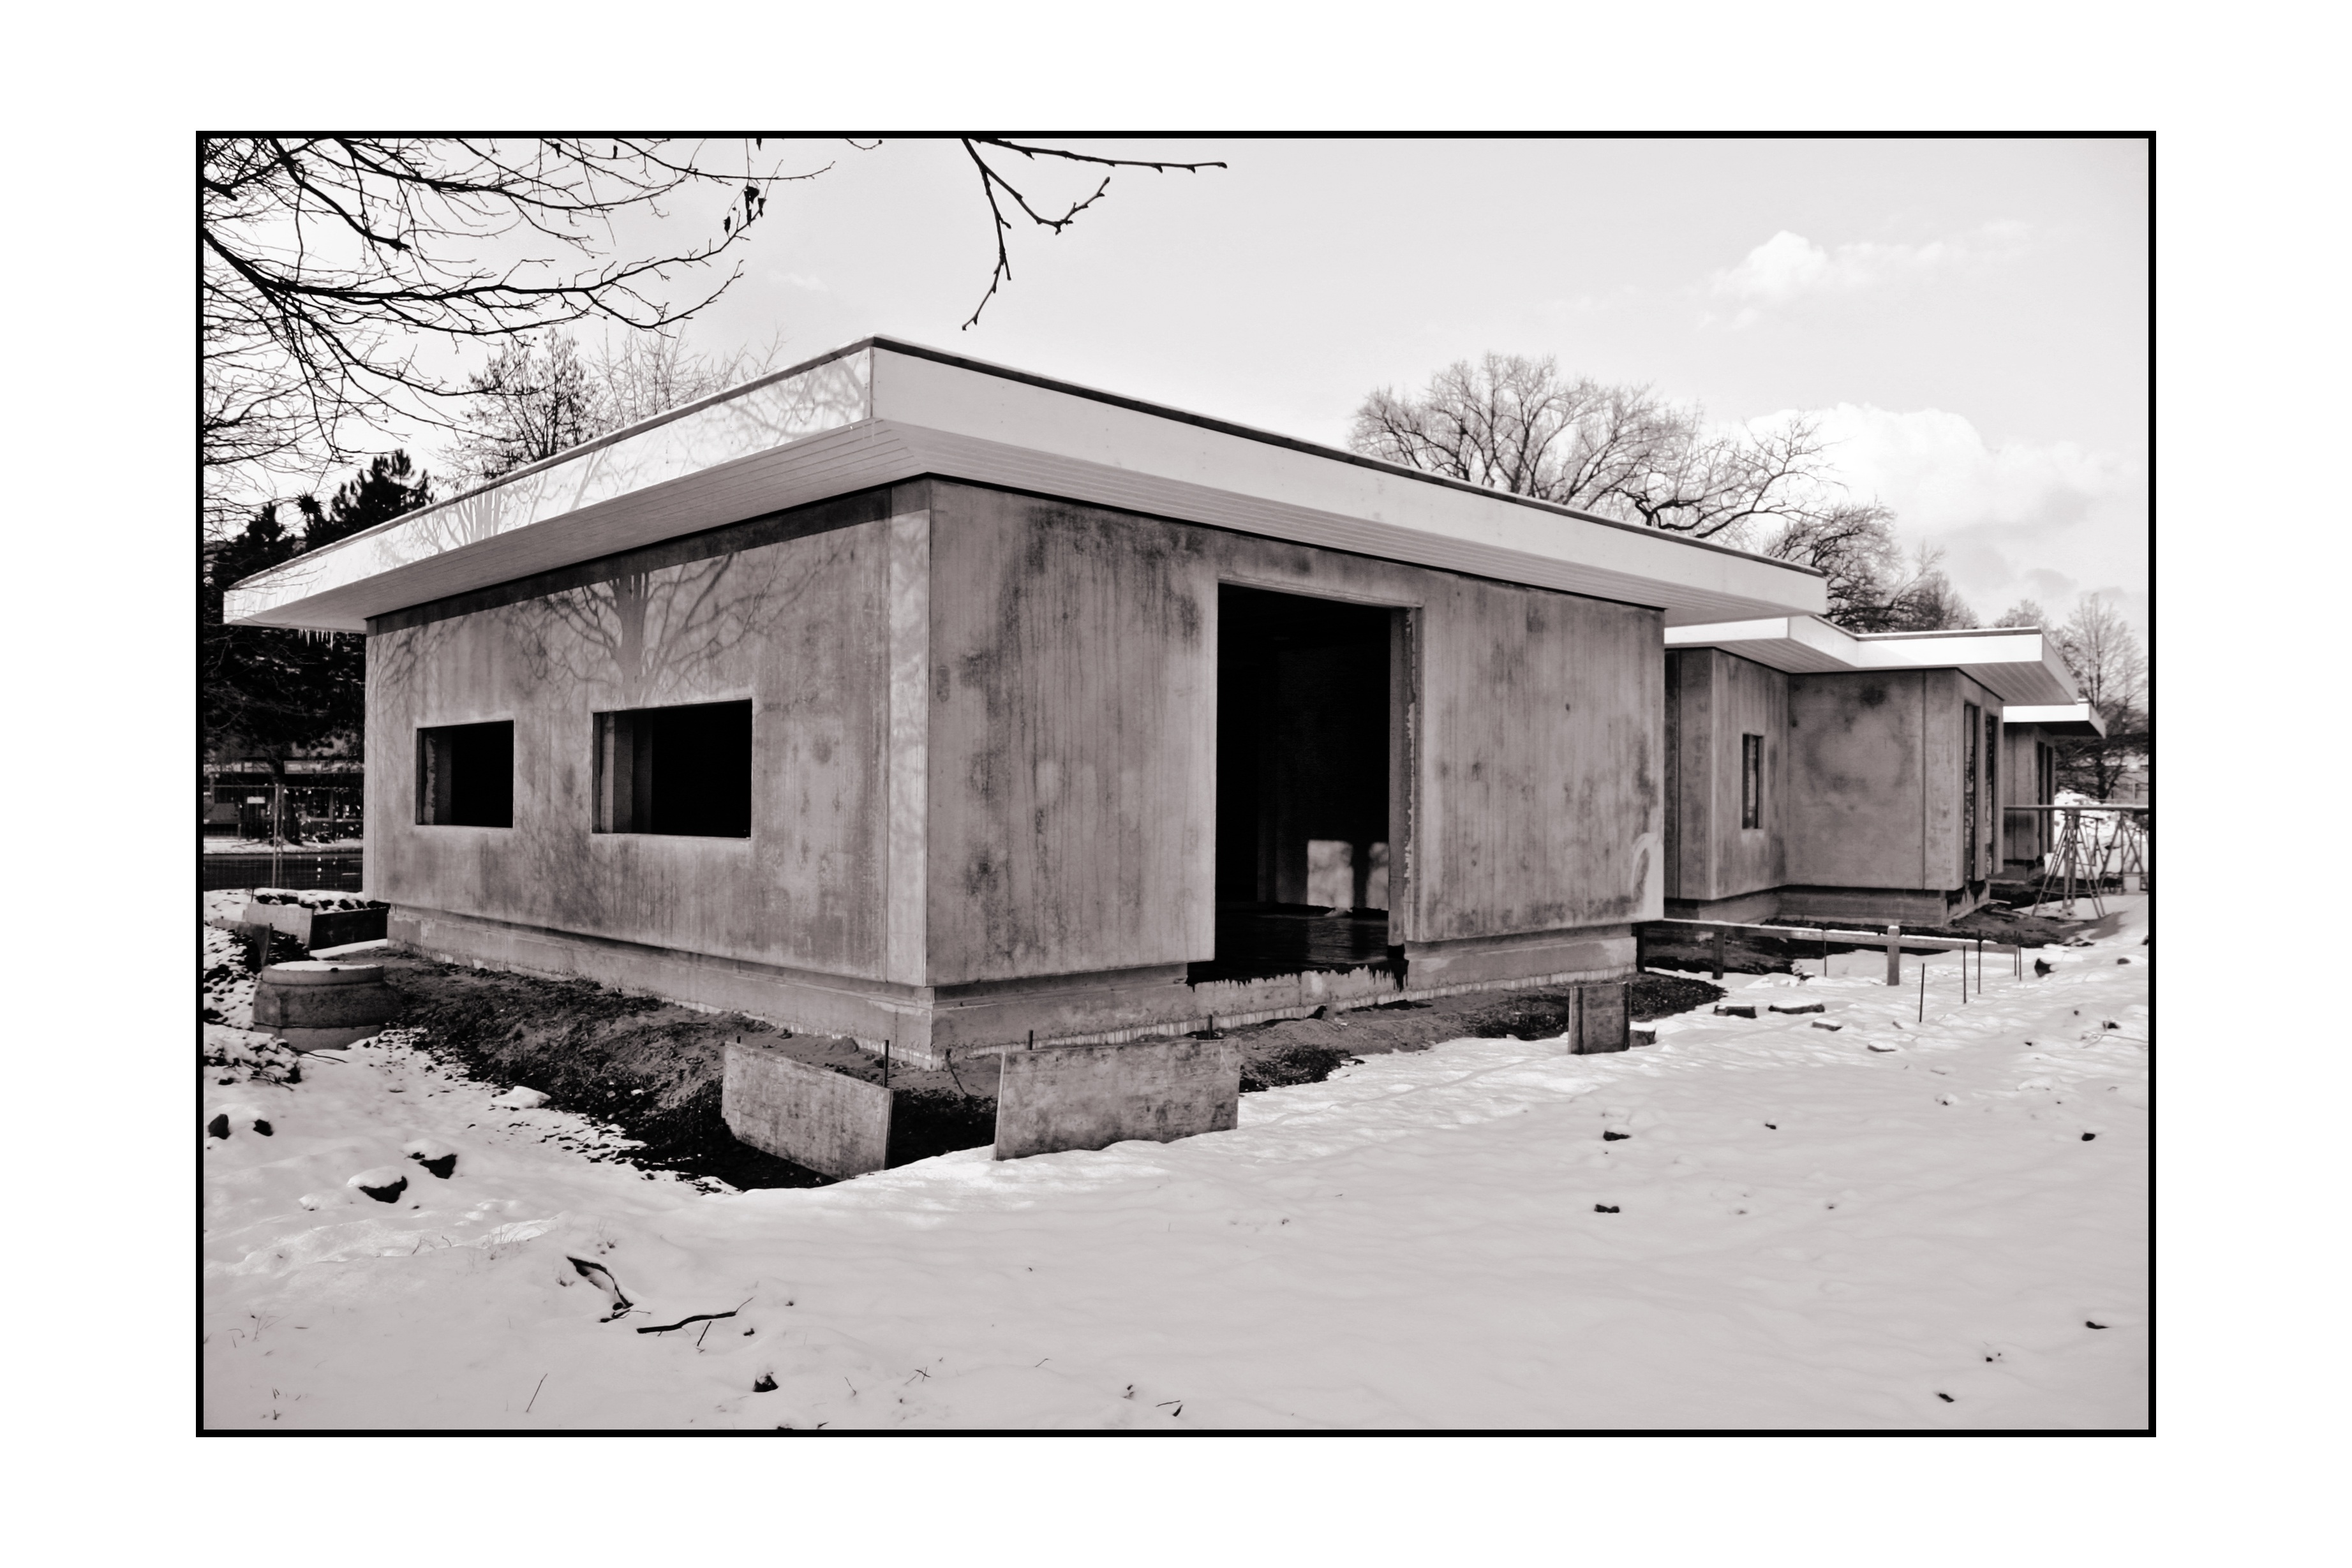
black and white, house, home, shed, shack, idyllic, cottage, facade, property, sw, bungalow, residential area